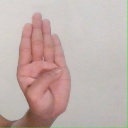
अक्षर: ब